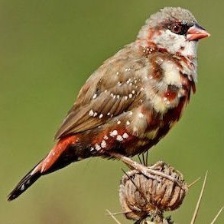
Species: AVADAVAT
Scientific name: AMANDAVA AMANDAVA